Tra le fiamme (Il consiglio)

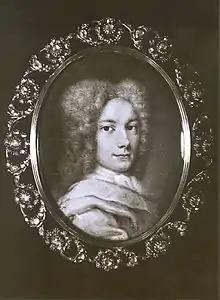
Händel 1710

Tra le fiamme (Il consiglio) (HWV 170) is a dramatic secular cantata for soprano and instruments written by George Frideric Handel in 1707. Other catalogues of Handel's music have referred to the work as HG liiB,66; and HHA v/5,55. The title of the cantata translates as "In flames (Counsel)".